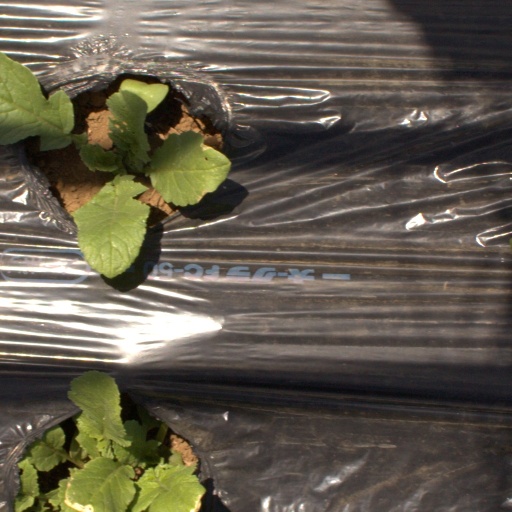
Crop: Jerusalem artichoke